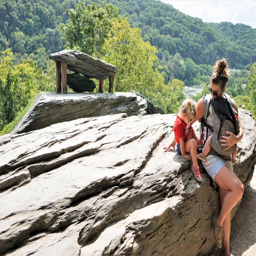
the babies and me -- totally worth the climb